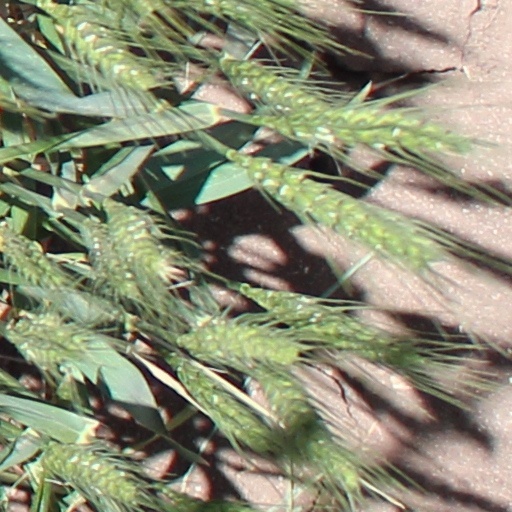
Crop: wheat